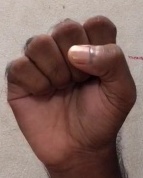
ASL sign: S